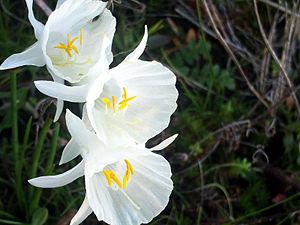
La liste des espèces du genre Narcissus présente les noms d'espèces acceptées au sein du genre Narcissus, qui sont principalement des plantes vivaces à floraison printanière de la famille des Amaryllidaceae.